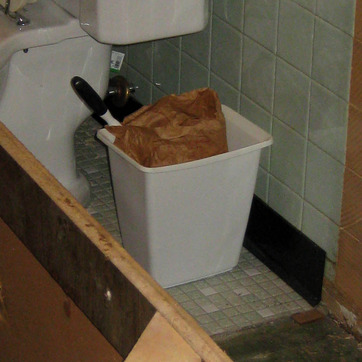
Material: plastic